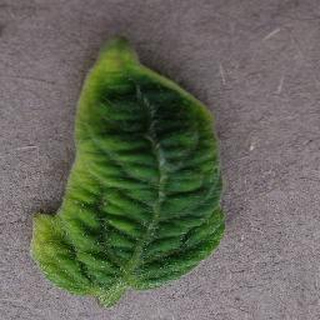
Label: tomato_yellow_leaf_curl_virus